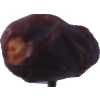
Label: dates